ASCAR Racing Series

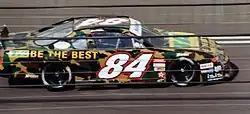
Ben Collins on his way to winning the 2003 ASCAR championship

The SCSA name remained for 2007; as part of a new sponsorship deal competitors competed for the 'SCSA MAC Tools V8 Trophy'. On Wednesday 5 September, British motorsport publication "Motorsport News" reported that the SCSA would come to an end after the final race of this season. However, the teams, and the organisers of the Mac Tools V8 Trophy vowed to continue in 2008, whether as a MSA Sanctioned championship, or just as a "series". The final recognised oval racing season was won by Colin White, with the field reduced once more to seven rounds, competed by only 15 drivers. 2008 heralded a new direction for the series with a focus on road courses due to a lack of dates offered by the oval tracks. The cars ran as part of the VSR Series, with the stock cars known as the VSR V8 Trophy. In 2009 the series joined with CAMSO V8 to form the new European Late Model Series.